Pietro Bertolini

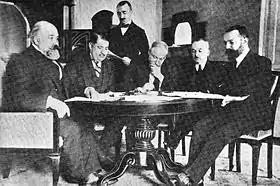
Turkish and Italian delegations at Lausanne. From left to right (seated): Pietro Bertolini, Mehmet Nabi Bey, Guido Fusinato, Rumbeyoğlu Fahreddin Bey, and Giuseppe Volpi.

Pietro Bertolini (24 July 1859 Montebelluna – 28 November 1920 Torino) was an Italian statesman. He was the first Italian minister of colonies.